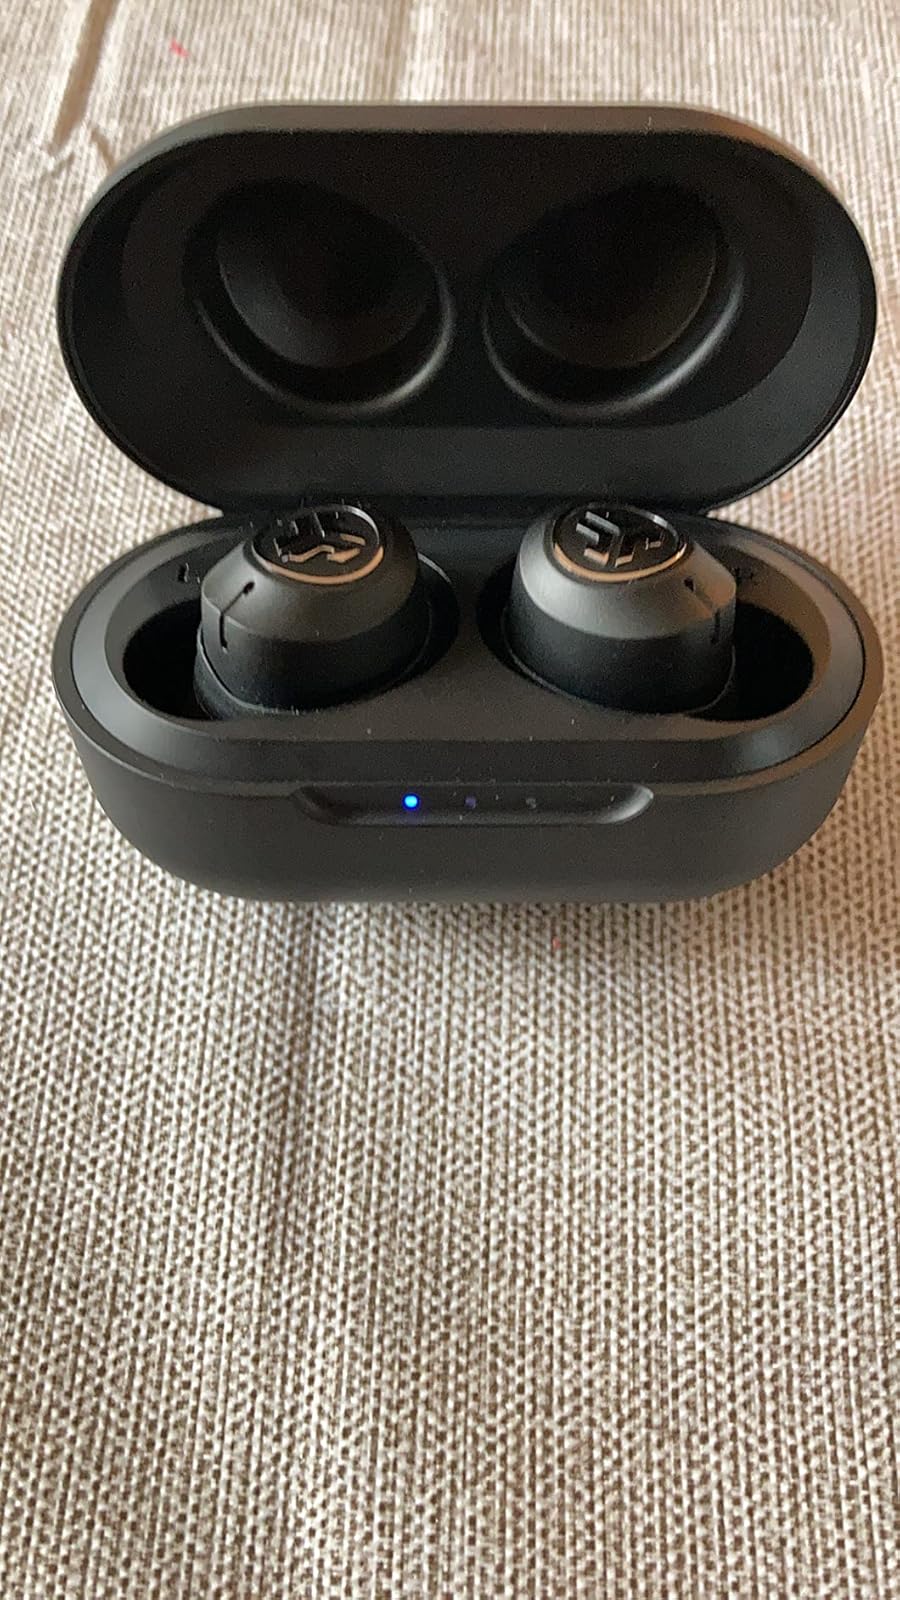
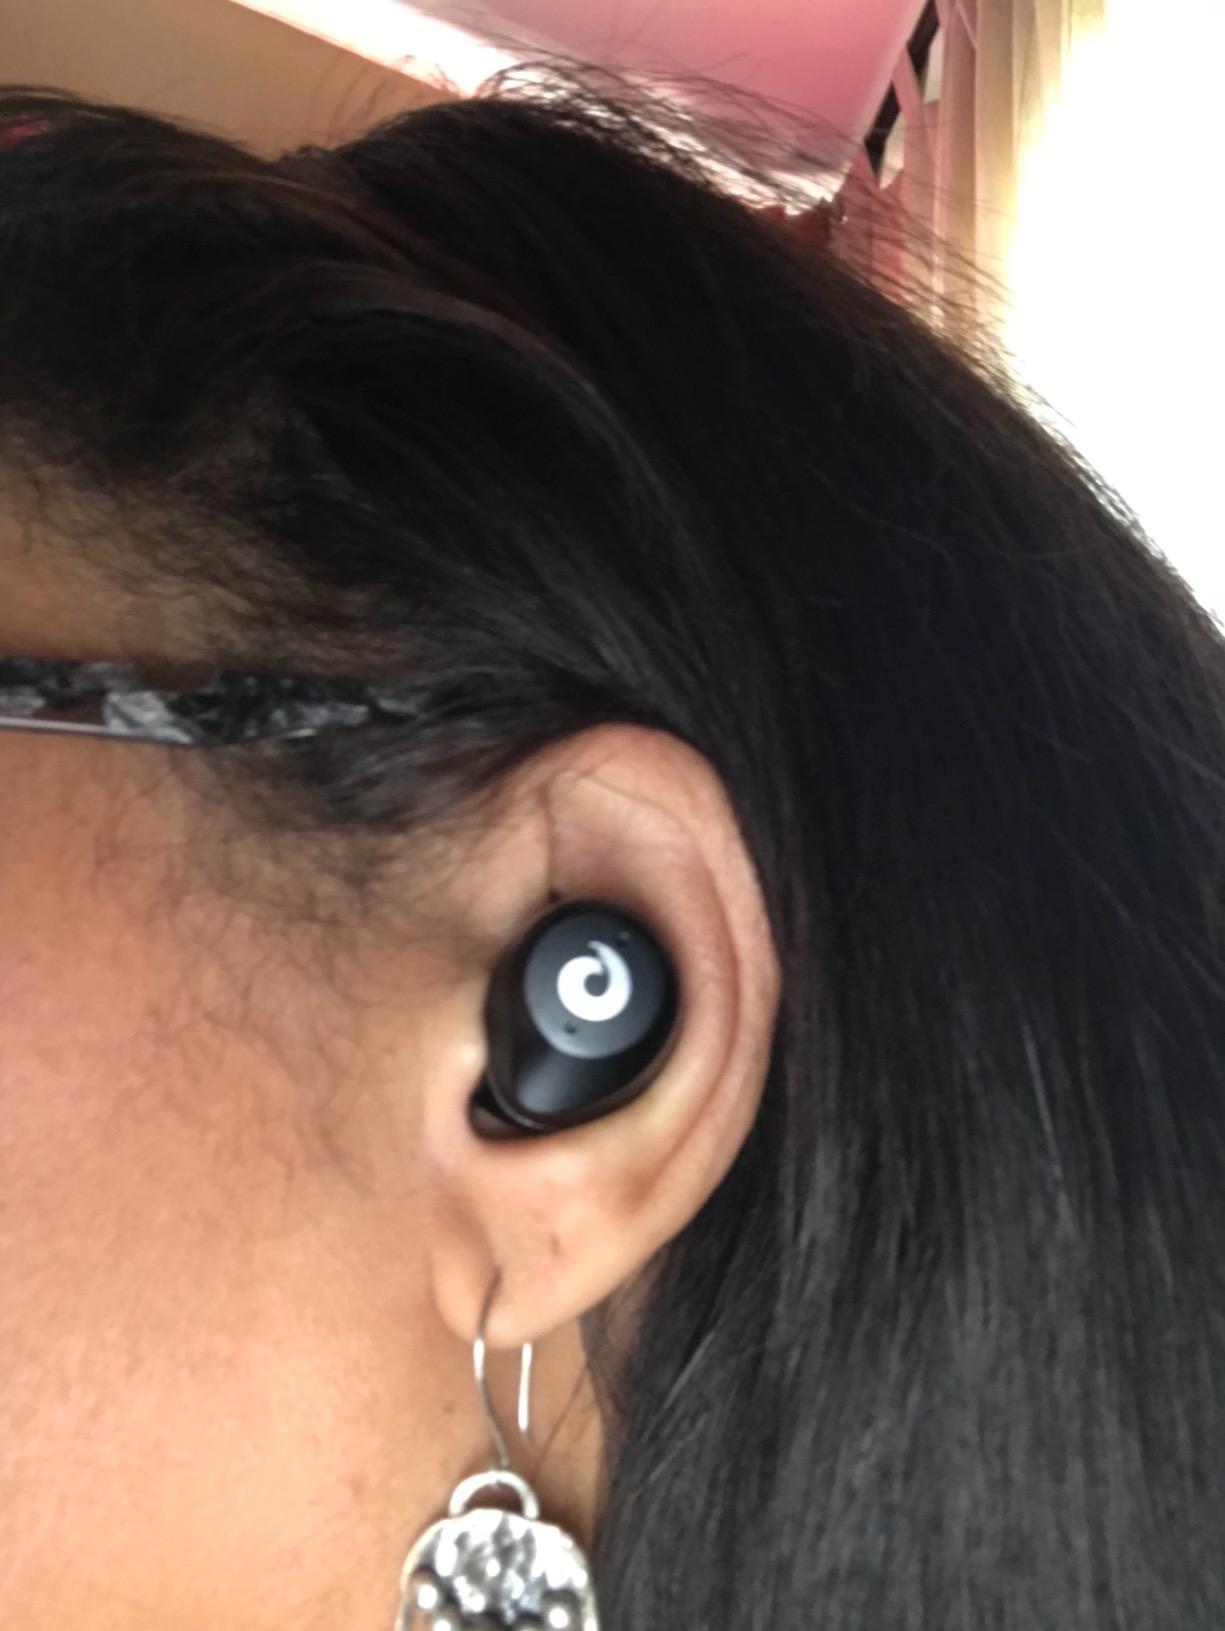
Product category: earbuds
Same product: no